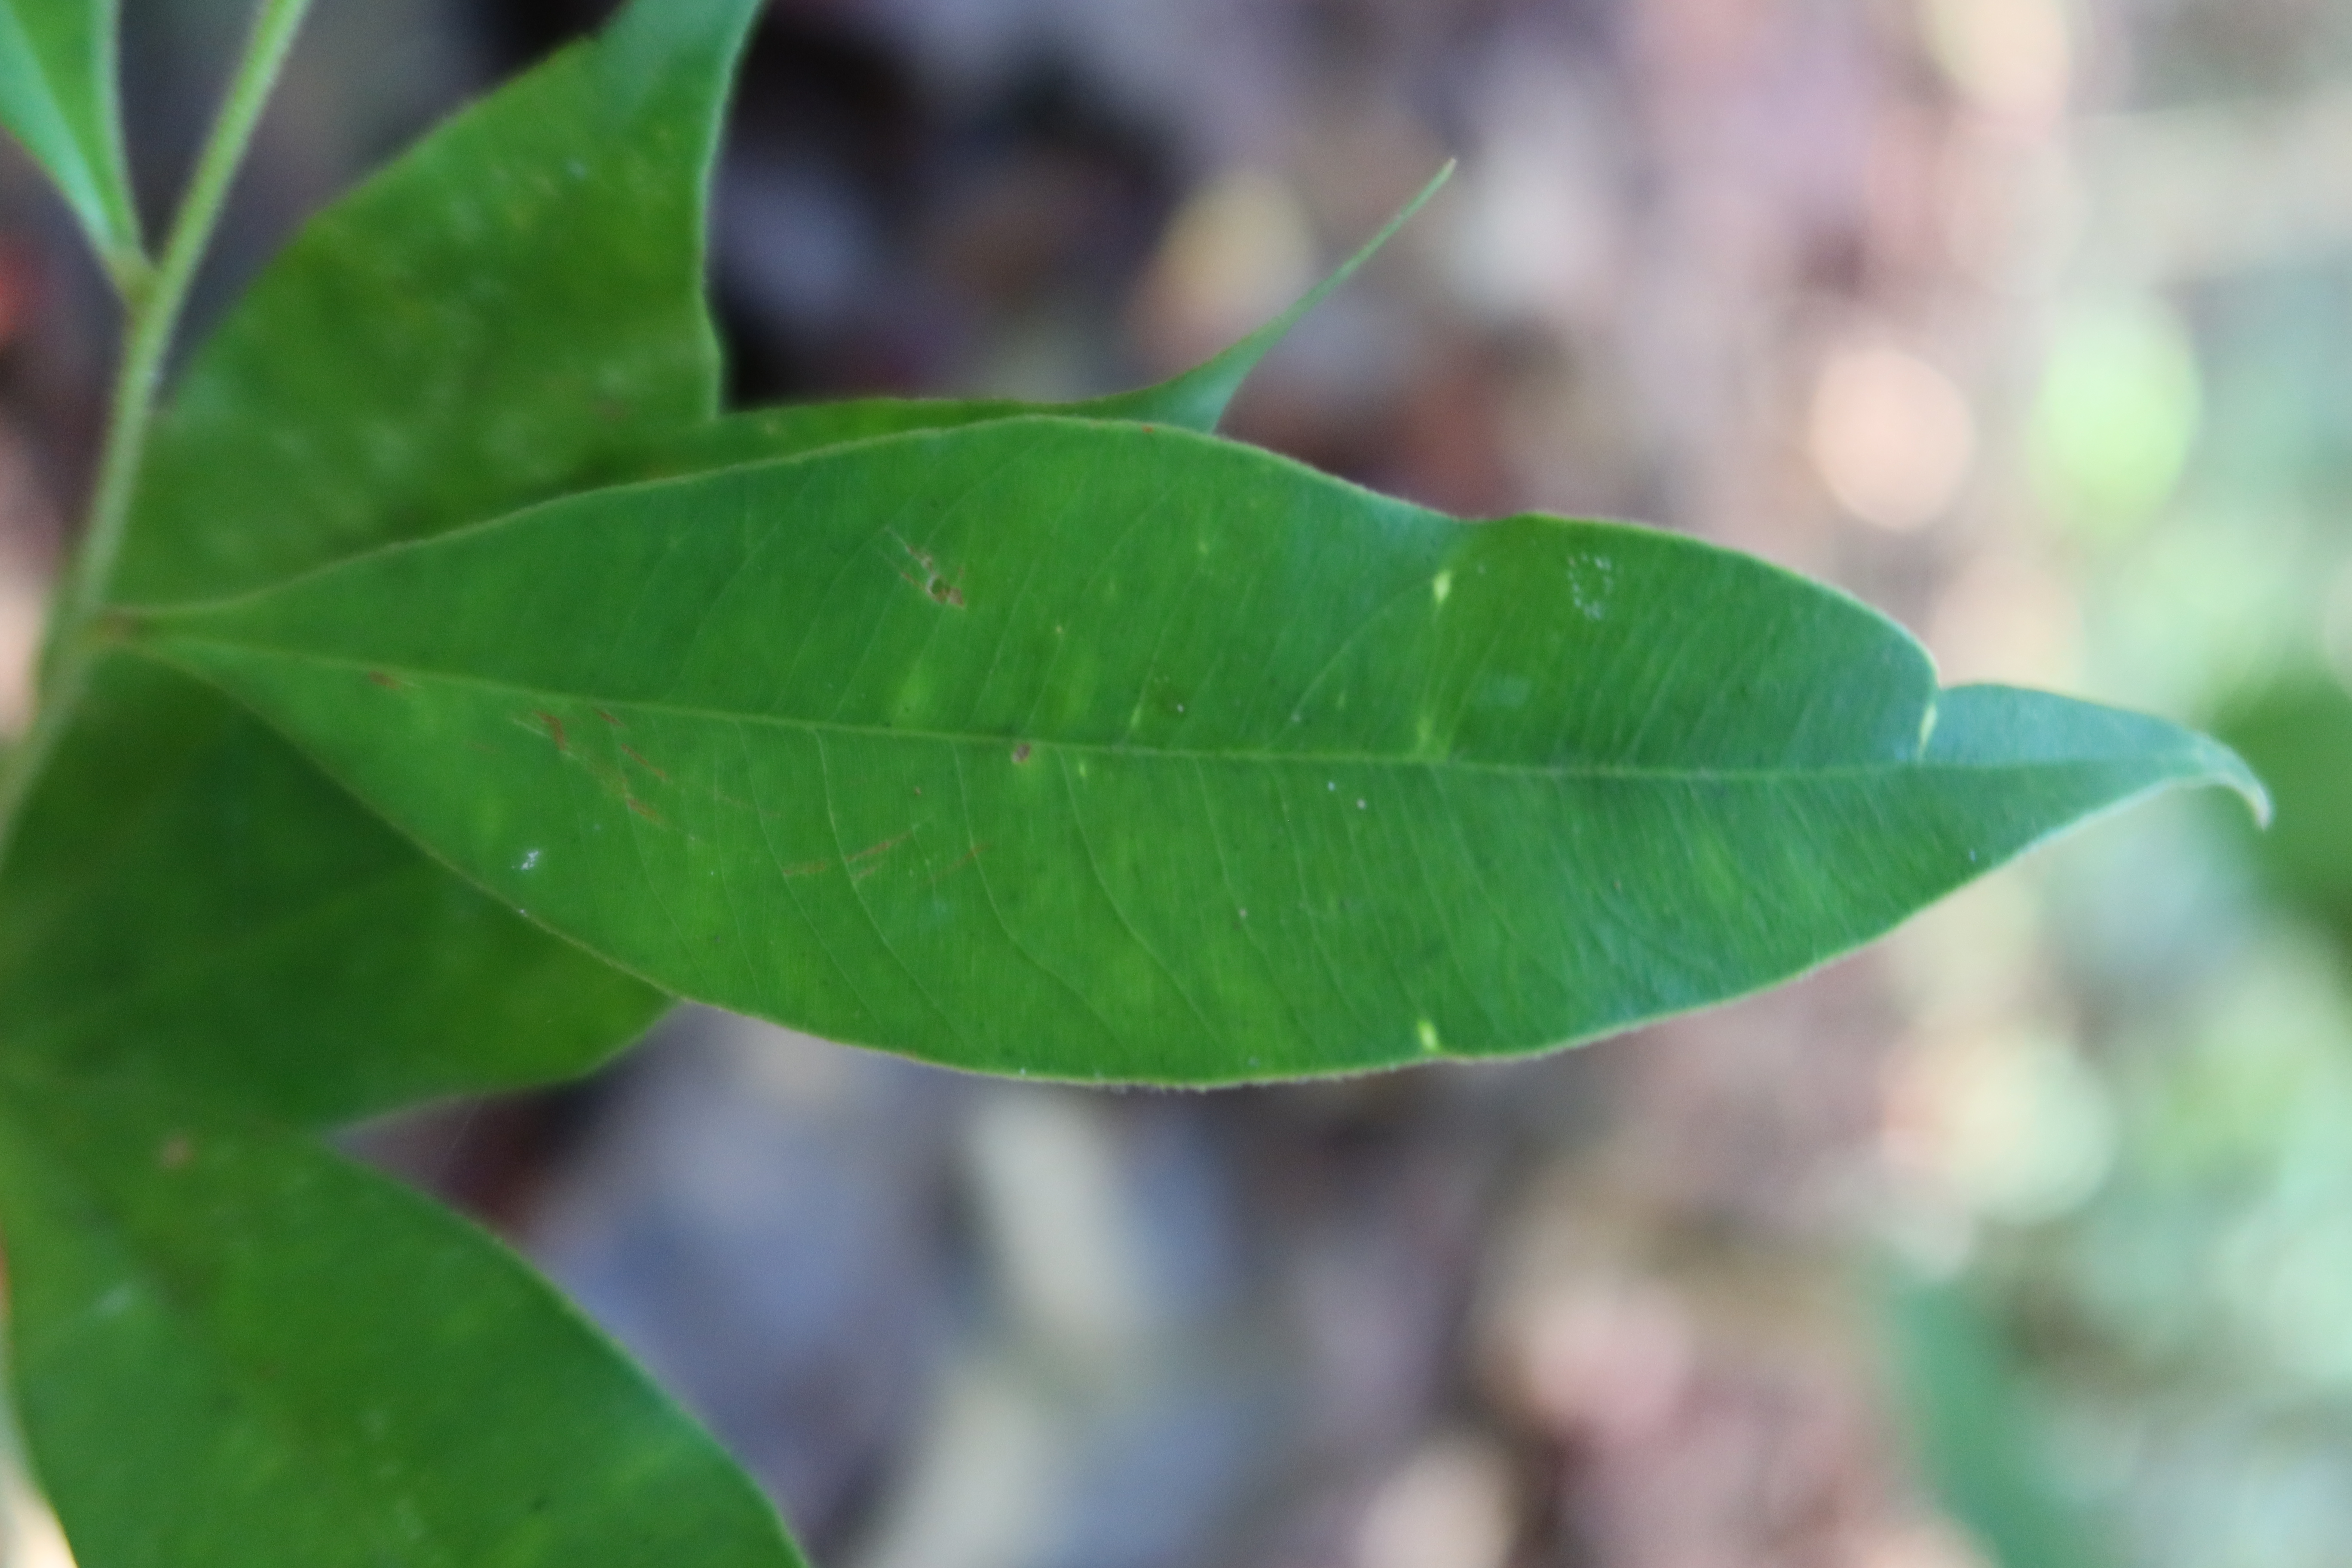
Label: Brown spots